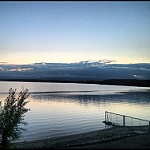
Label: images